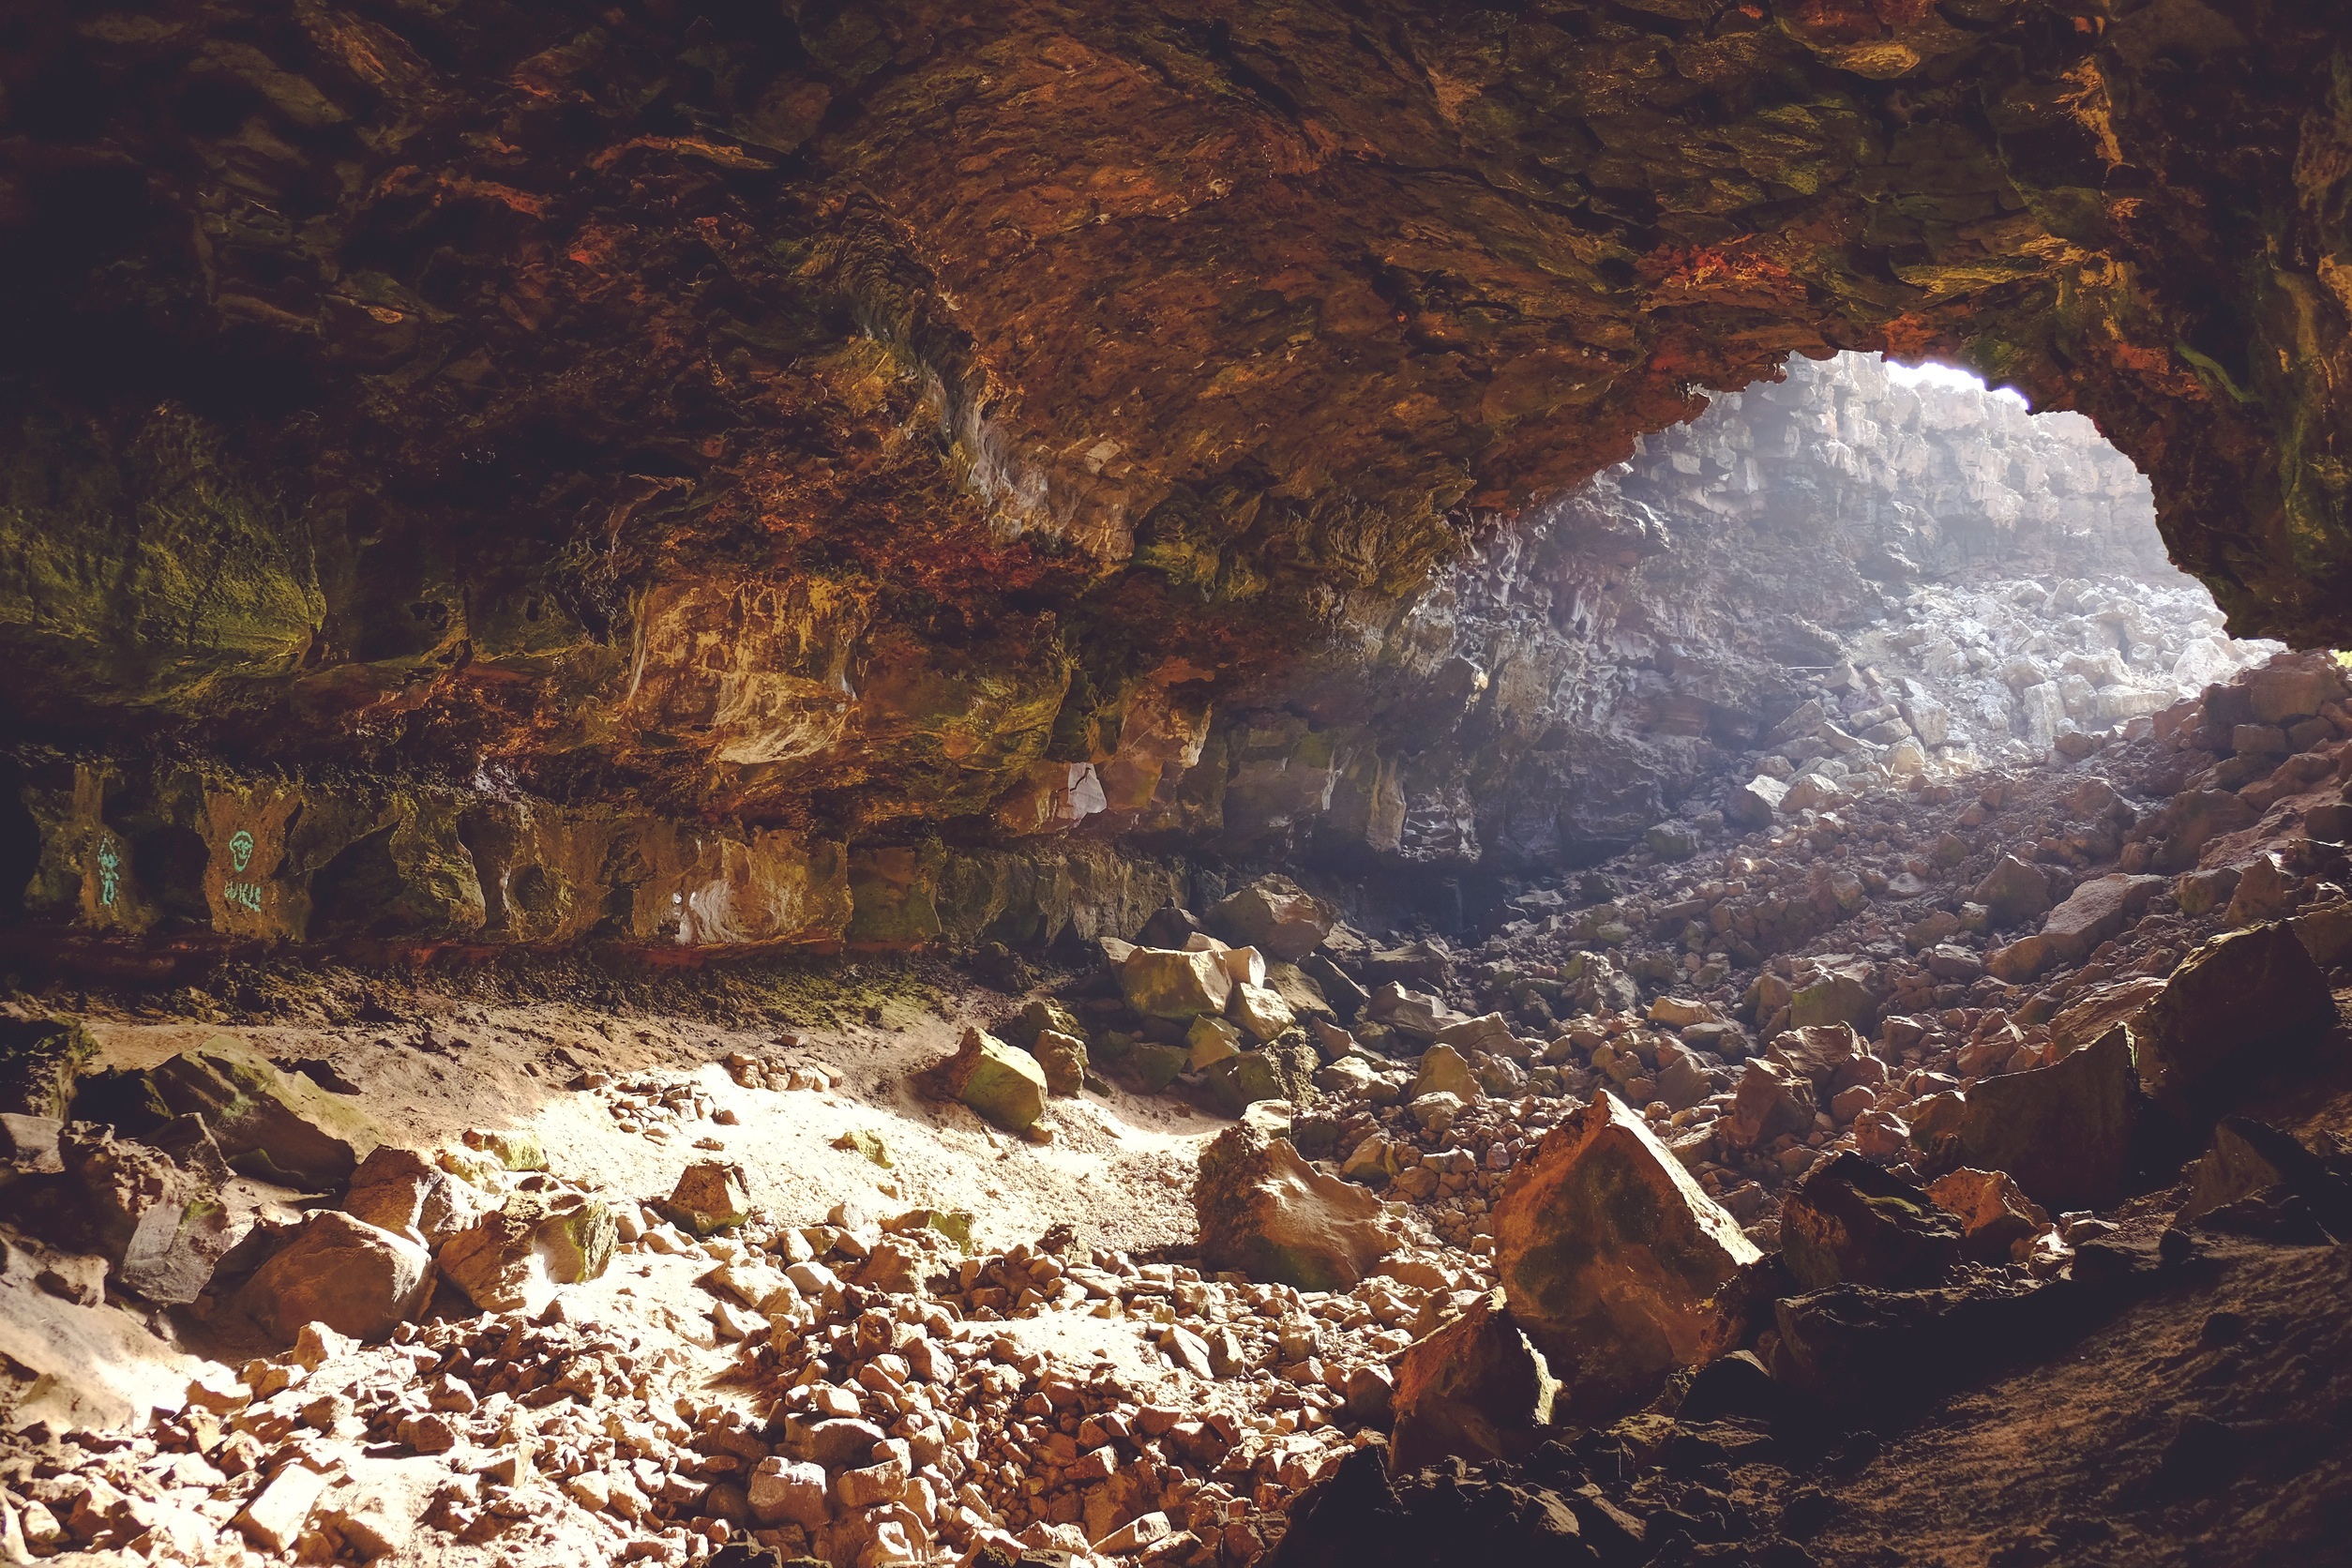
rock, light, formation, underground, cave, rocks, geology, wadi, caving, landform, geographical feature, geological phenomenon